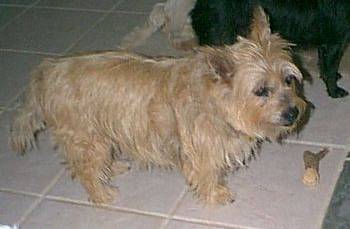
Label: dog